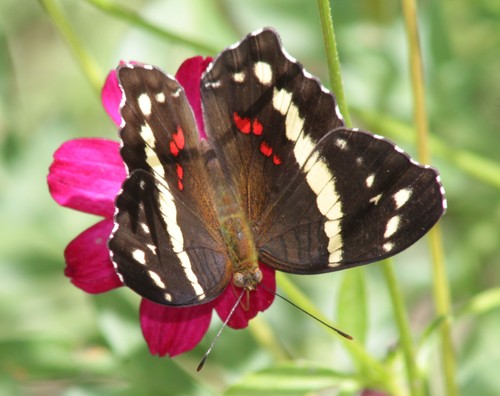
Scientific name: Anartia fatima
Common name: Banded peacock
Family: Nymphalidae
Order: Lepidoptera
Pollinator type: Primary pollinator
Habitat: Open areas and gardens
Geographic range: South America
Conservation status: Least Concern